Charles H. Willey

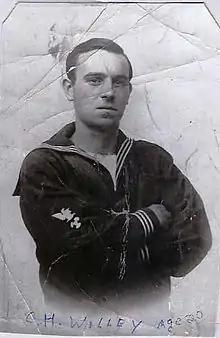

Charles Henry Willey (March 31, 1889 – September 11, 1977) was a United States Navy Machinist who was awarded the Medal of Honor for actions during the tsunami that wrecked . Machinist Willey was awarded the medal for this action along with Lieutenant Claud Ashton Jones and Chief Machinist's Mate George William Rud.